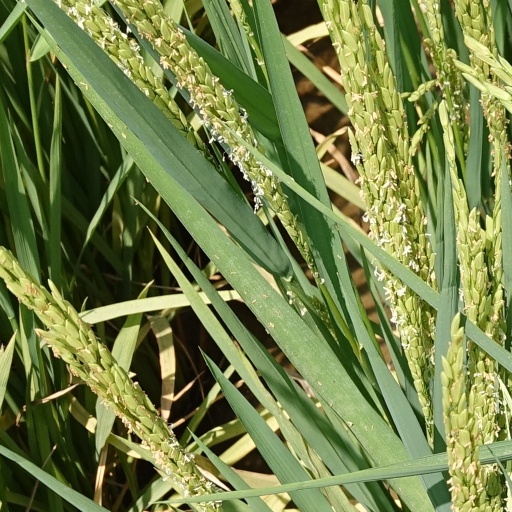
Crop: rice